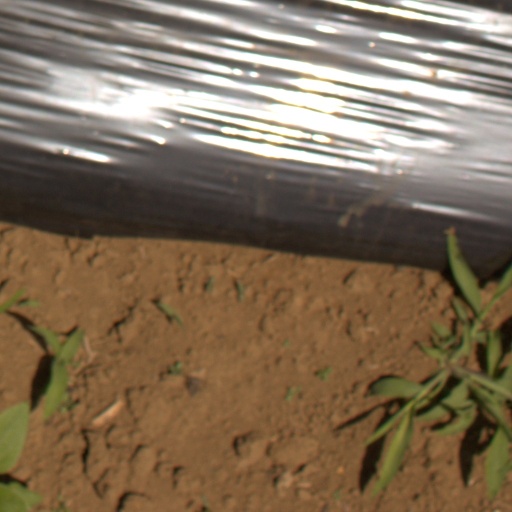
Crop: Jerusalem artichoke